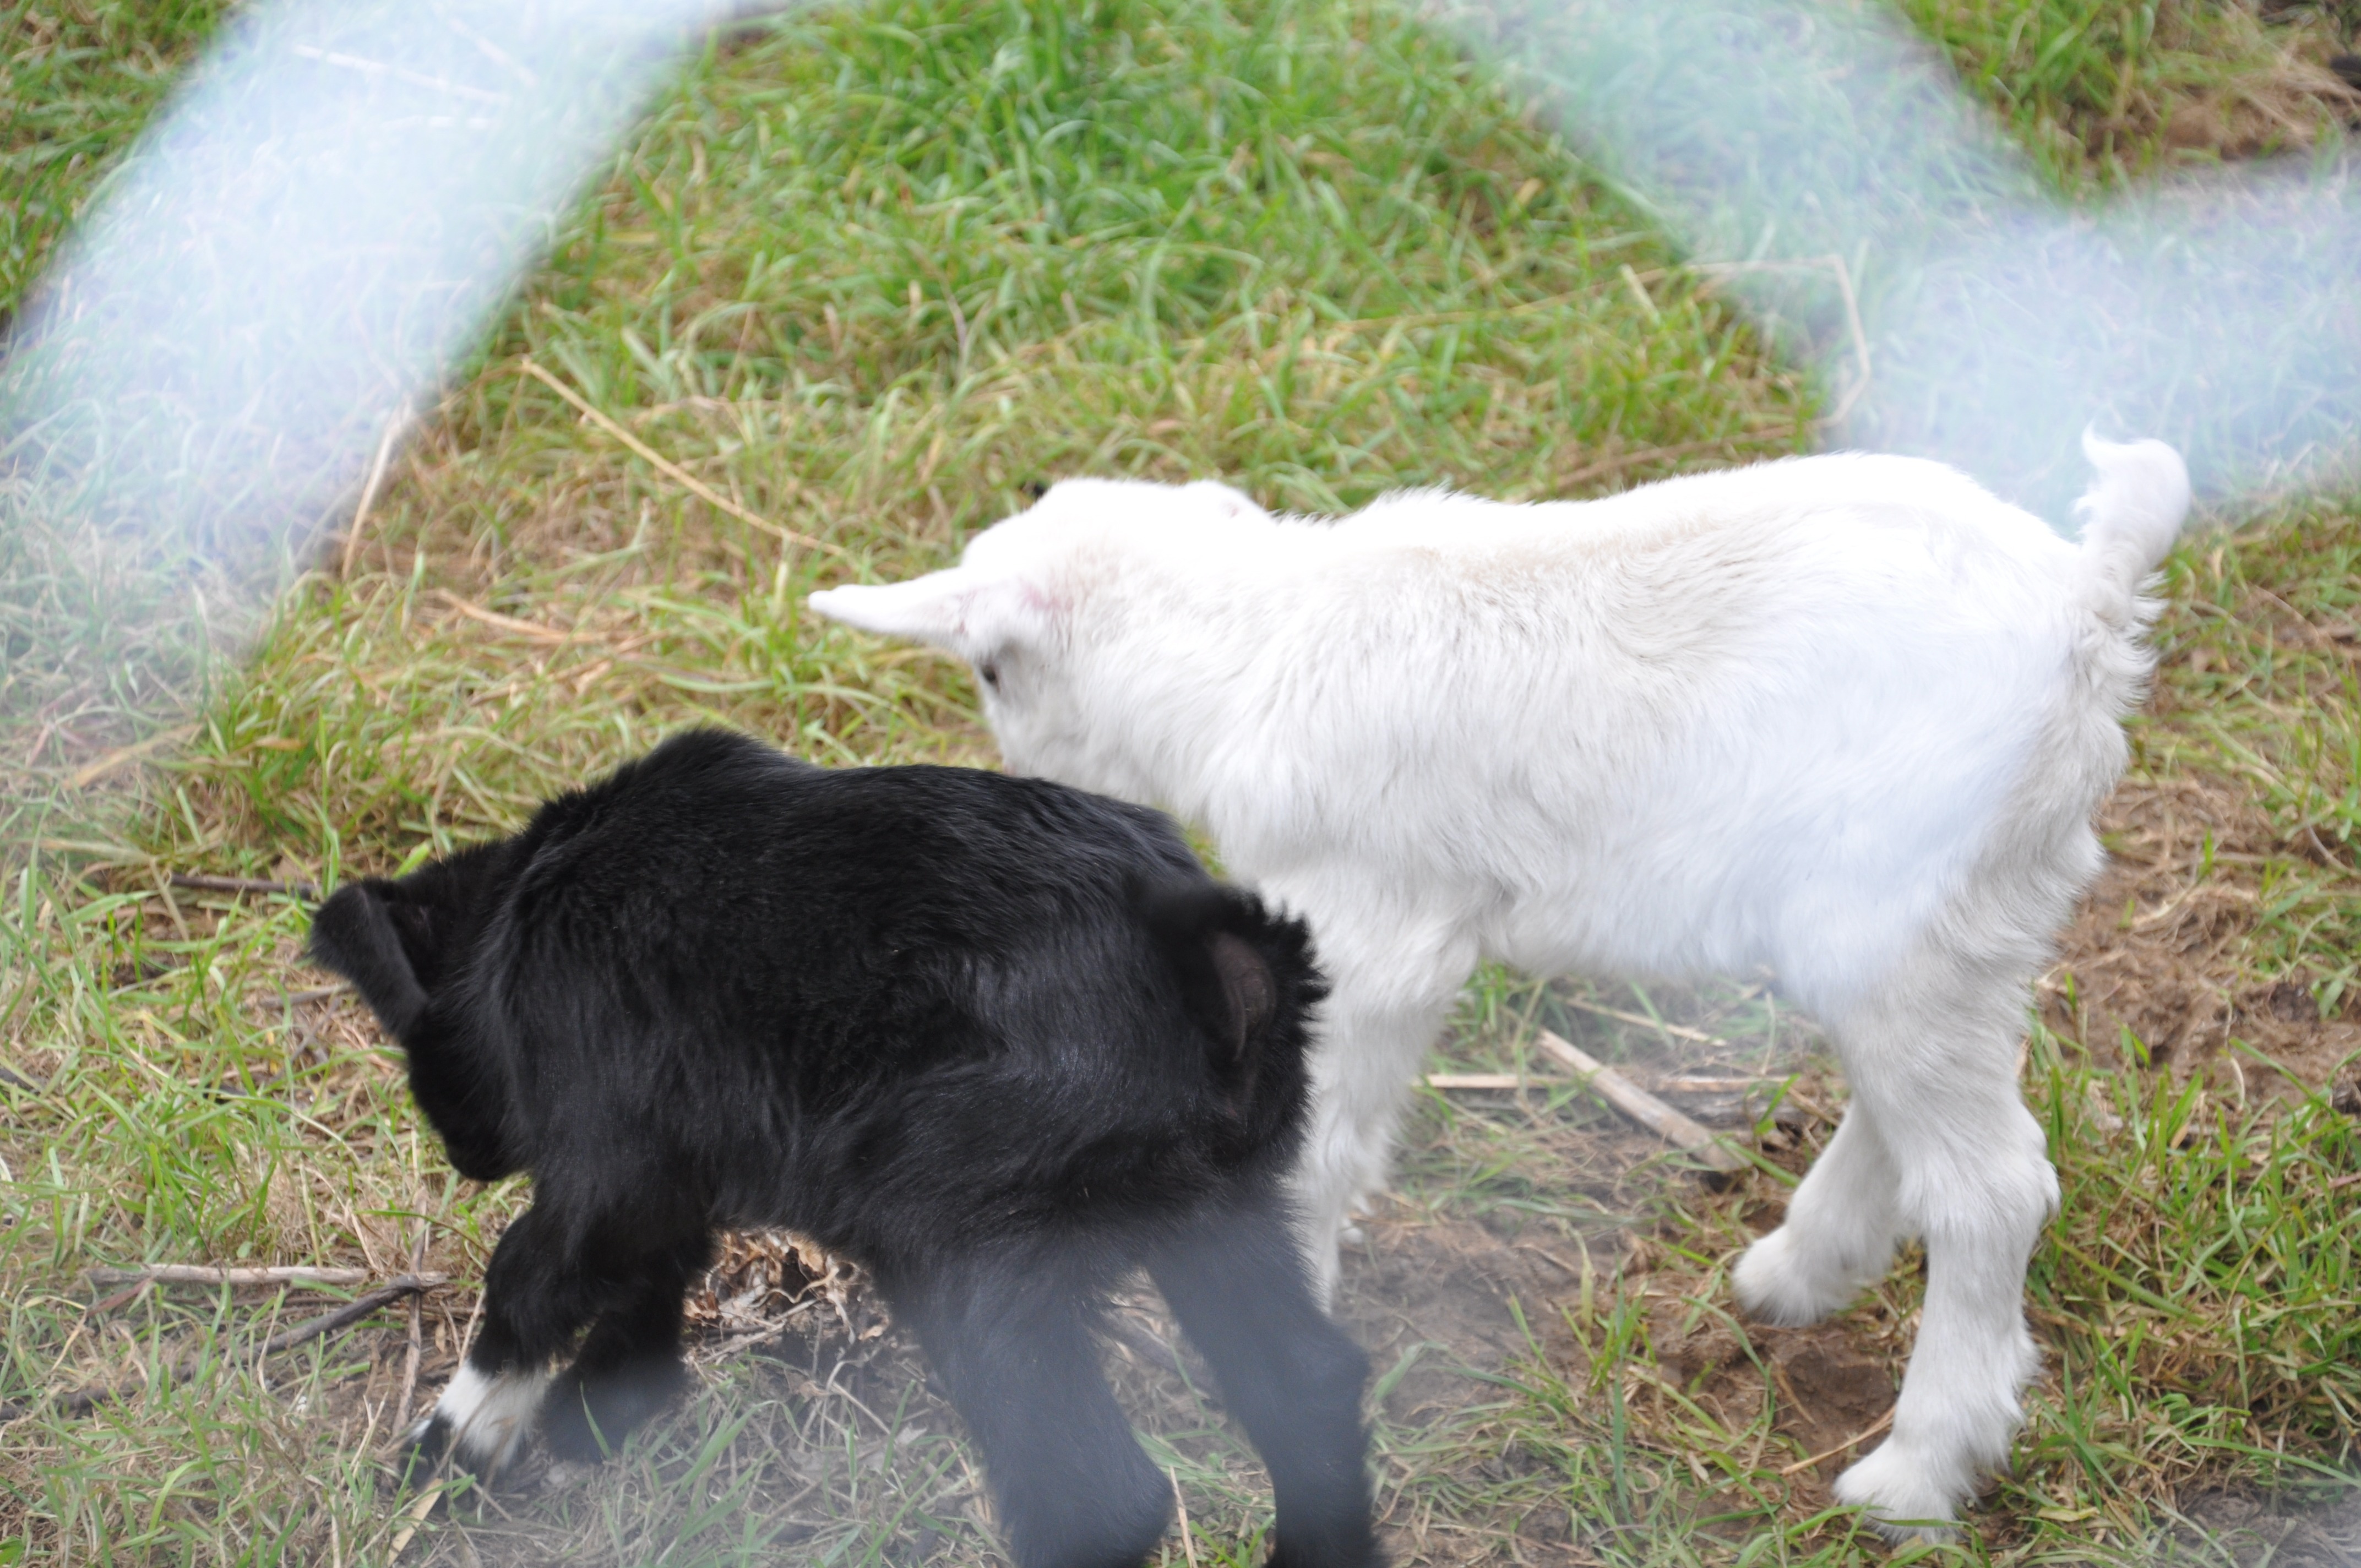
grass, farm, meadow, animal, goat, pasture, grazing, mammal, calf, goats, vertebrate, yak, capra, cattle like mammal, cow goat family